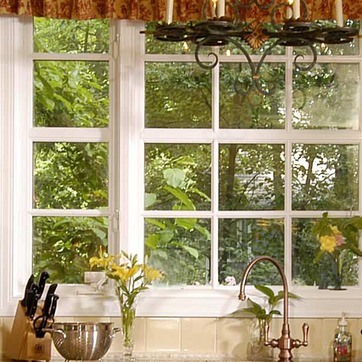
Material: glass